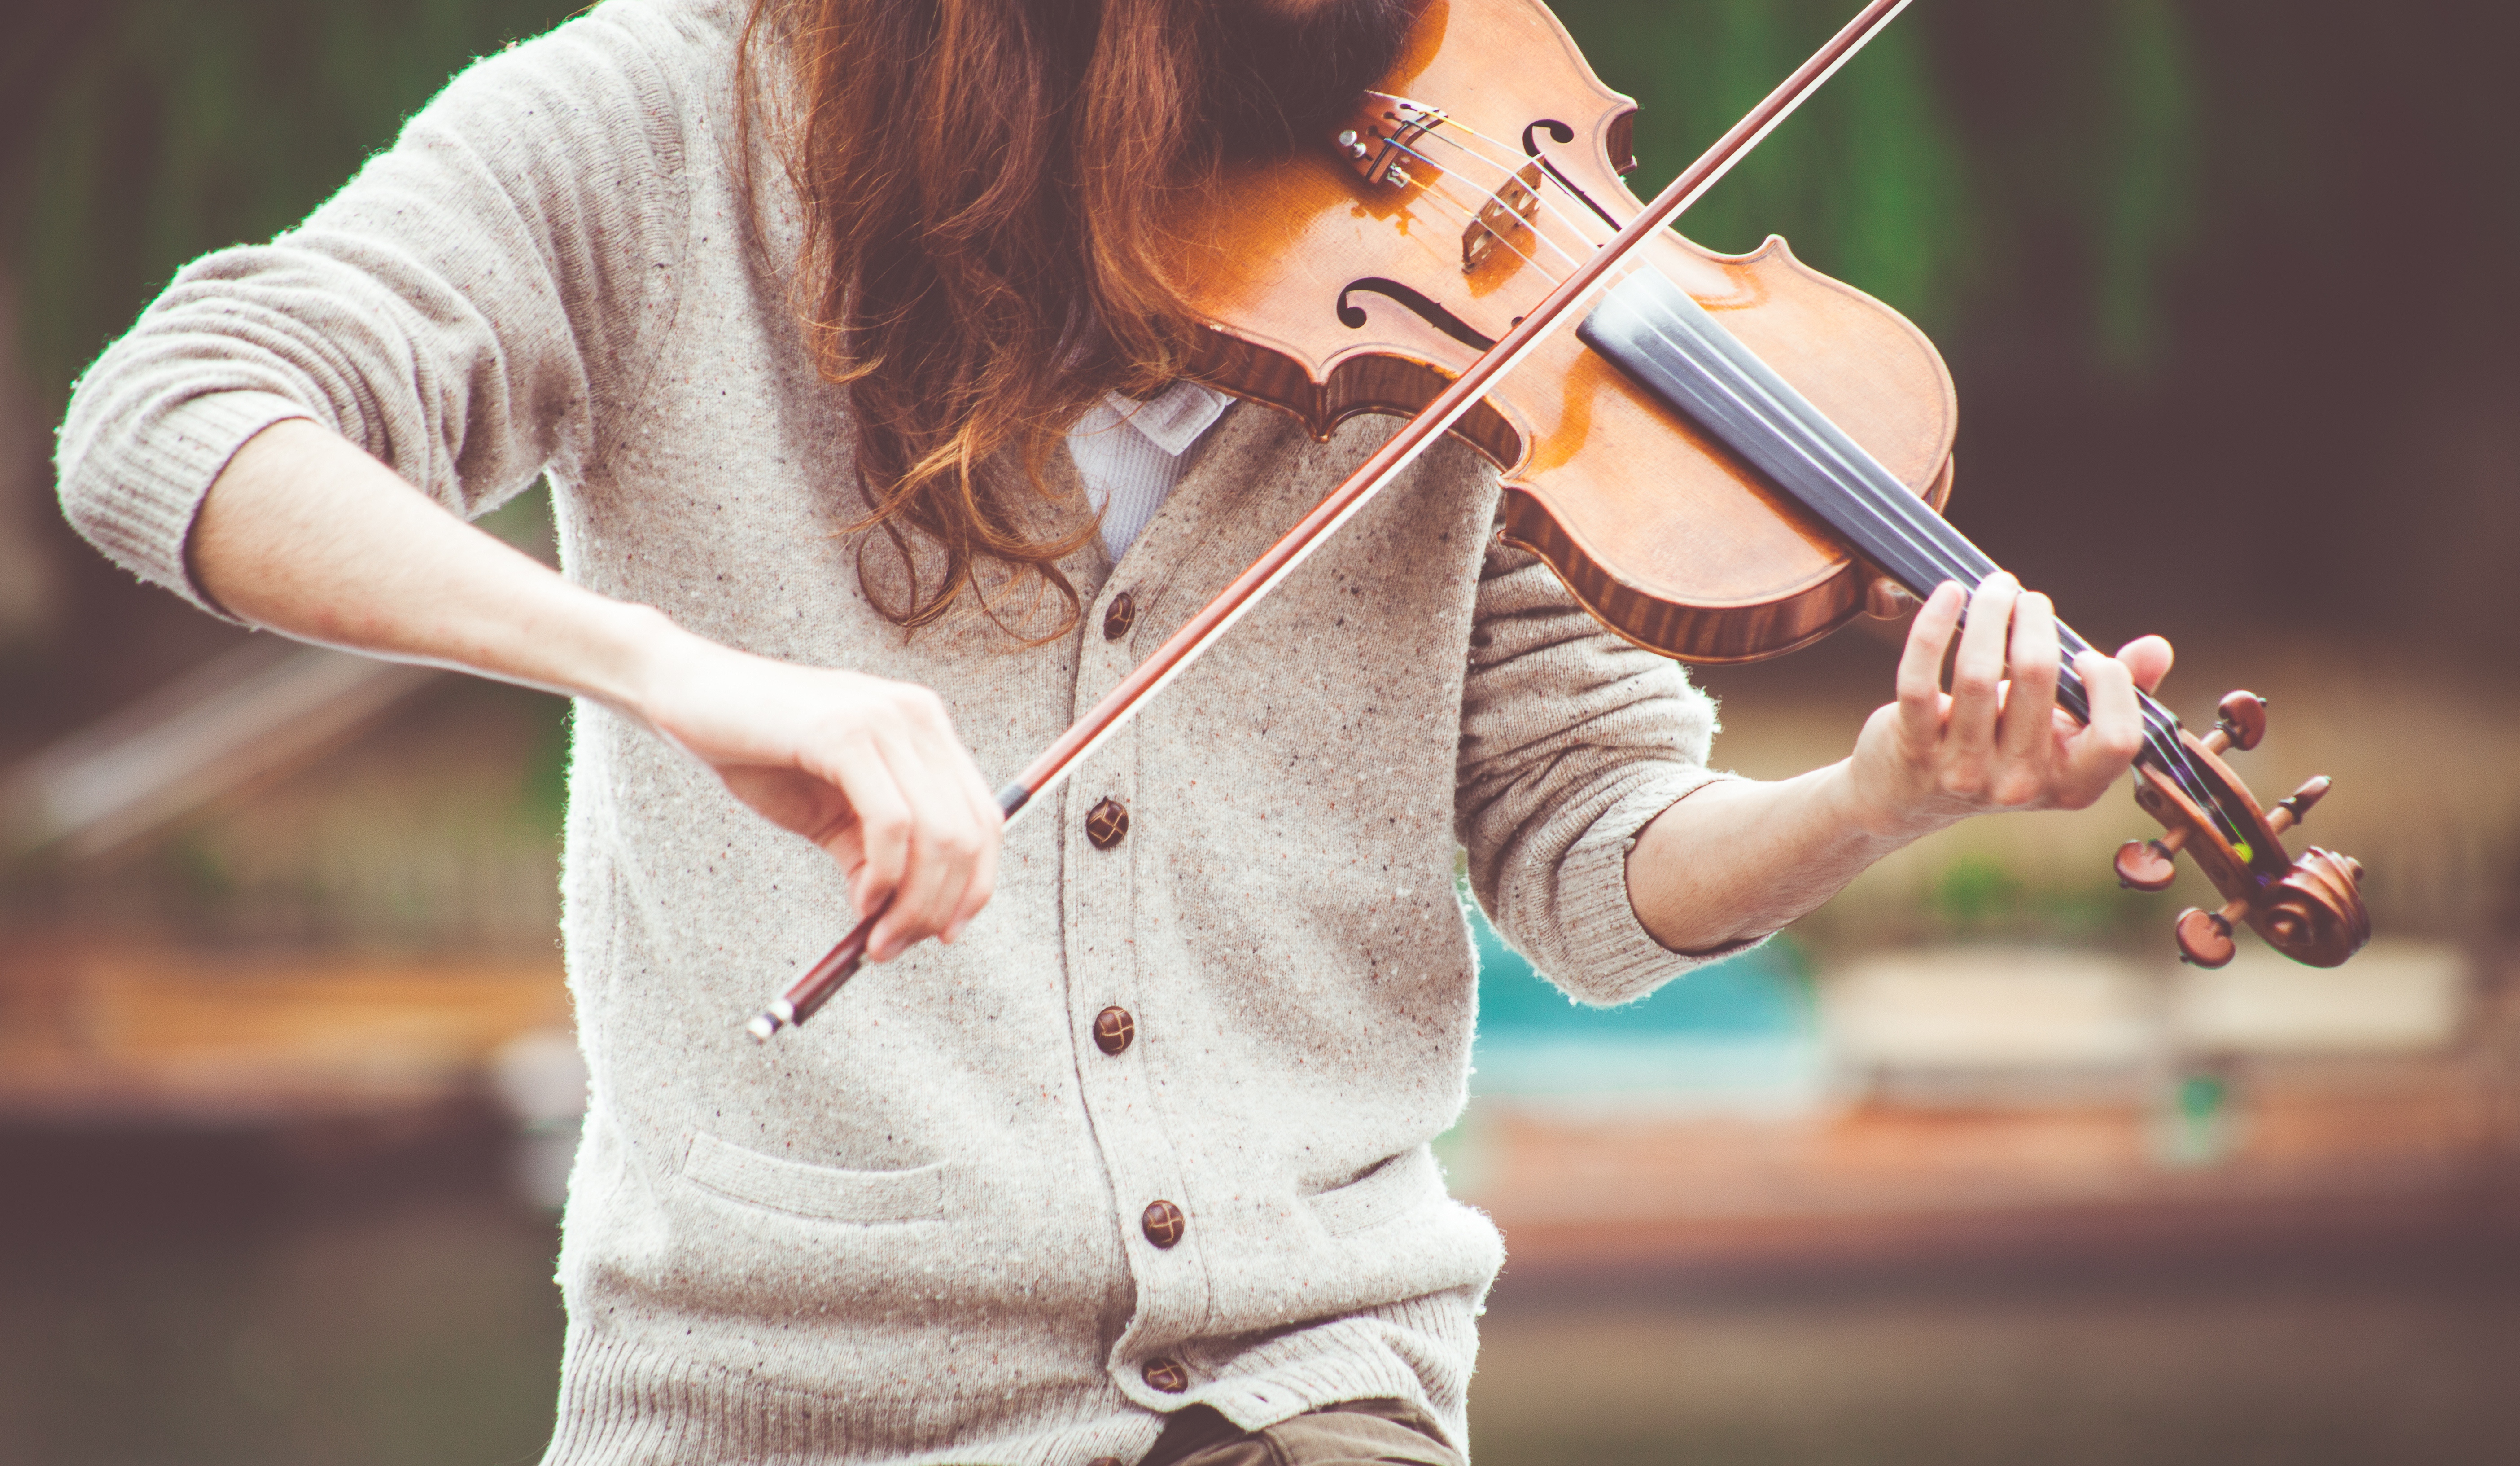
violinist, violin, violist, fiddle, violin family, musical instrument, music, bowed string instrument, viola, string instrument, violone, musician, street performance, viol, music artist, classical music